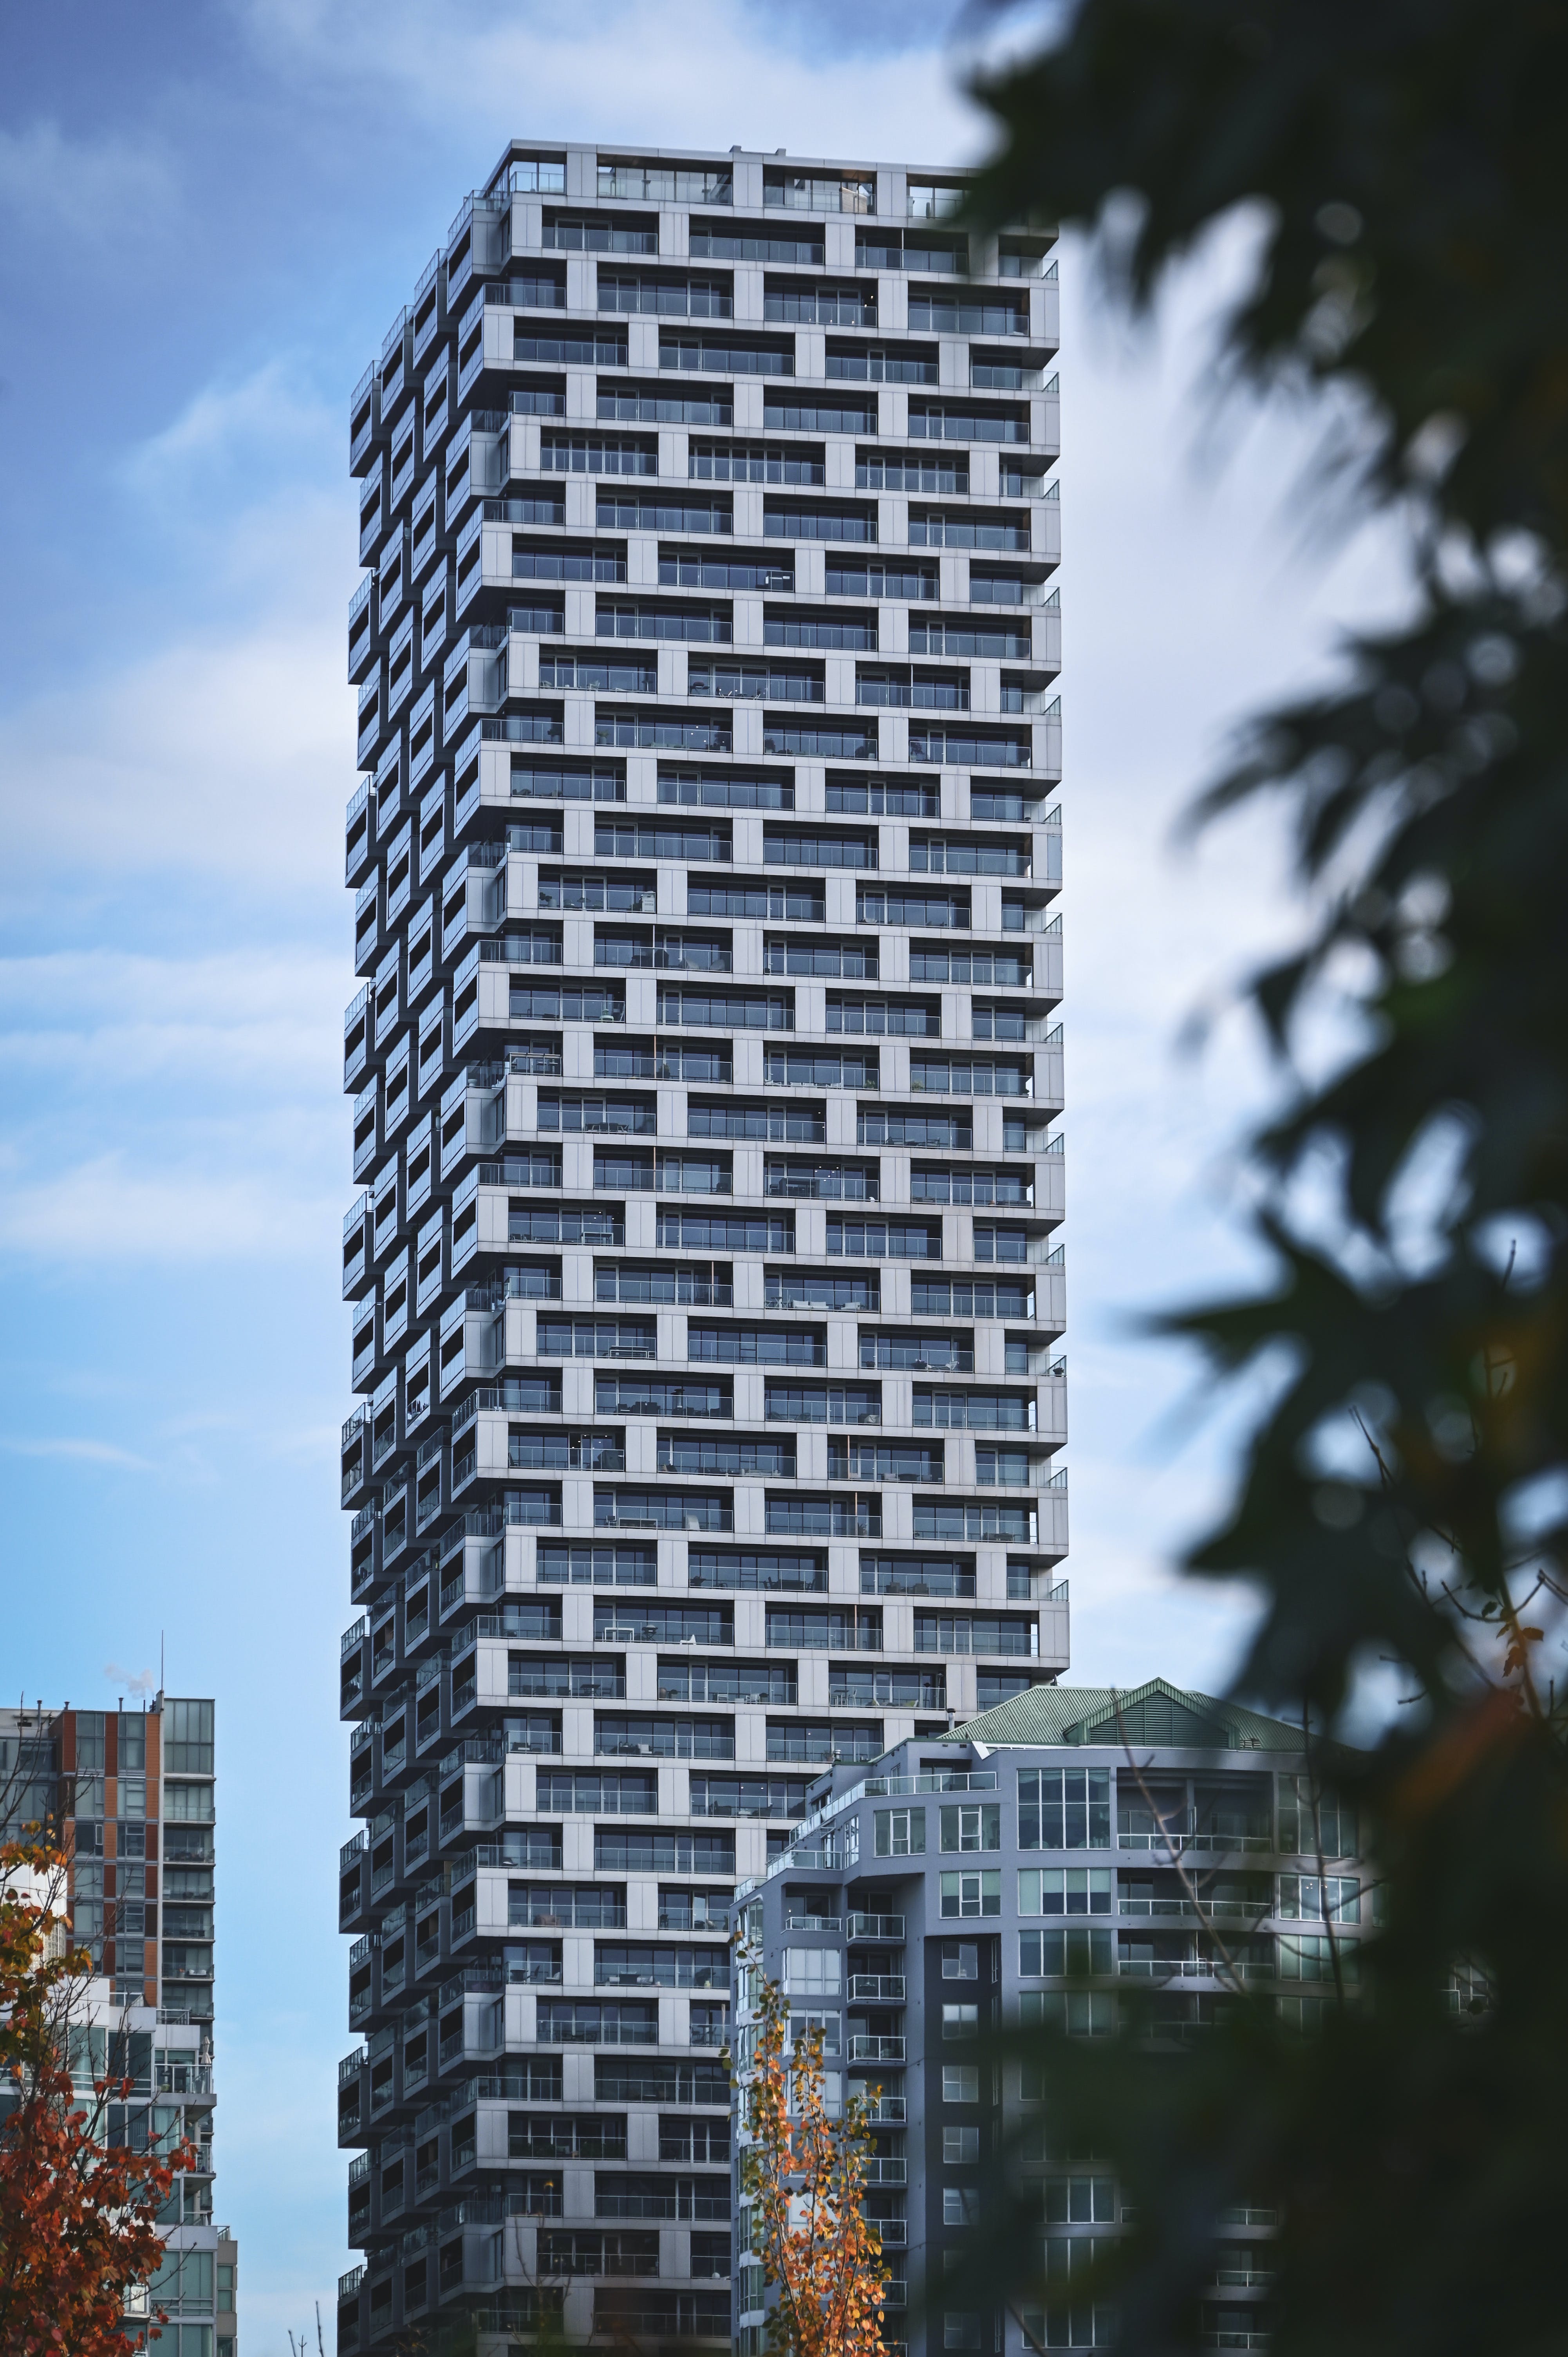
city, building, skyscraper, sky, window, cloud, tower block, condominium, urban design, cityscape, tree, landmark, morning, commercial building, facade, metropolitan area, metropolis, tower, human settlement, mixed use, plant, apartment, reflection, headquarters, downtown, symmetry, suburb, composite material, roof, corporate headquarters, skyline, daylighting, evening